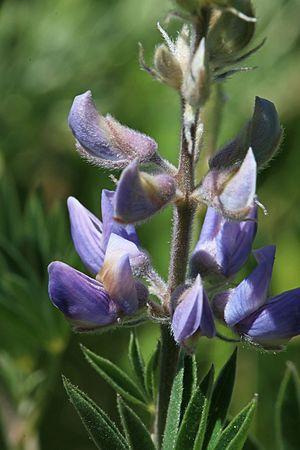
La liste des espèces du genre Lupinus comprend environ 400 espèces acceptées. Ces espèces sont regroupées en deux sous-genres, Lupinus subgen Lupinus et Lupinus subgen Platycarpos Kurl..
Lupinus sericeus, le lupin soyeux, est une espèce de plantes dicotylédones de la famille des Fabaceae, sous-famille des Faboideae, originaire de l'ouest de l'Amérique du Nord.